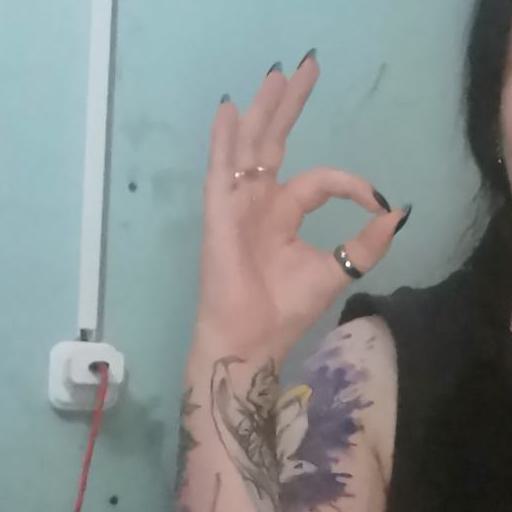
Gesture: ok